Denys Lasdun

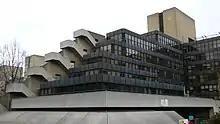
Institute of Education

The most celebrated of the architect's work is his Royal National Theatre on London's South Bank. King Charles compared it to a nuclear power station but it was popular with other traditionalists, with John Betjeman writing Lasdun a letter in praise of its design. Lasdun (or his firm Lasdun, Softley and Partners) designed the neighbouring IBM headquarters (finished 1985) as a low-rise setting for the theatre. His European Investment Bank in Luxembourg deployed a similar layered low-rise design approach. The last works produced by the firm were an office block, Milton Gate, Chiswell Street, London clad in green-tinted glazing and 10 Fenchurch Street, London clad in aluminium; Lasdun's design involvement with these was very slight.